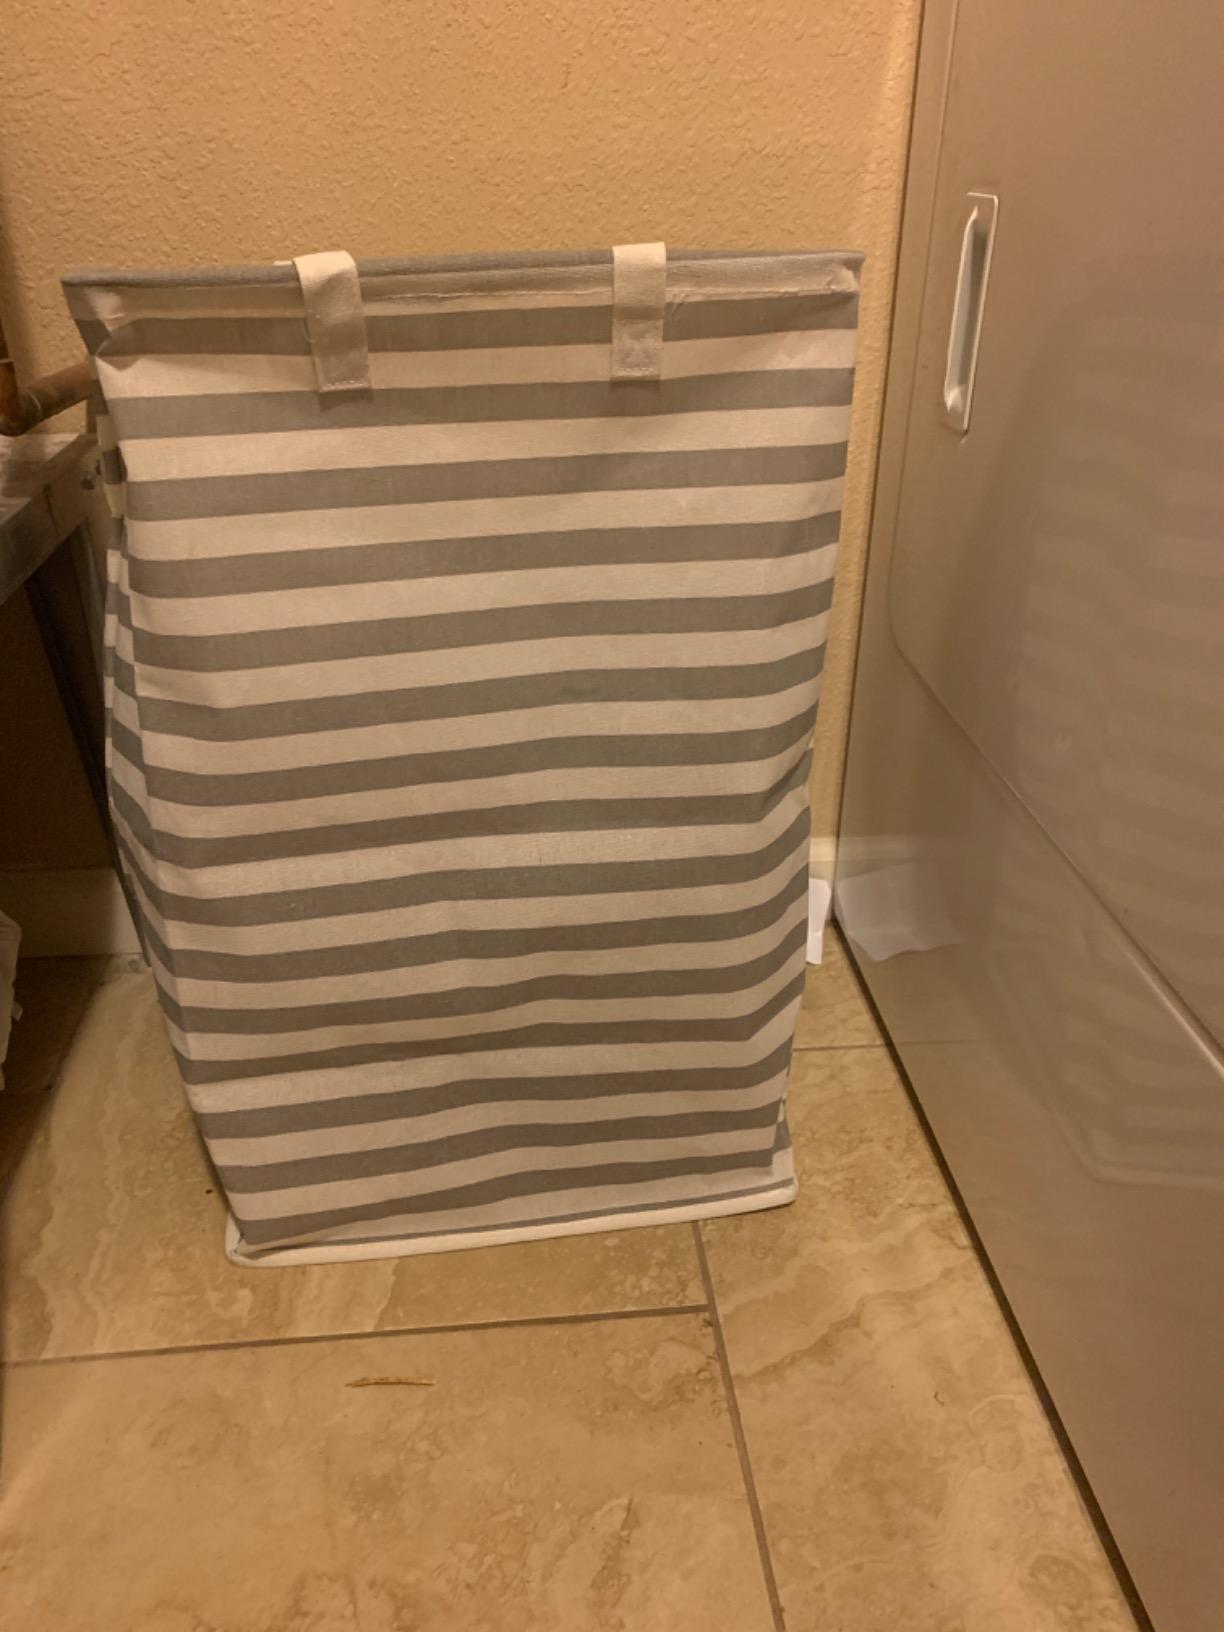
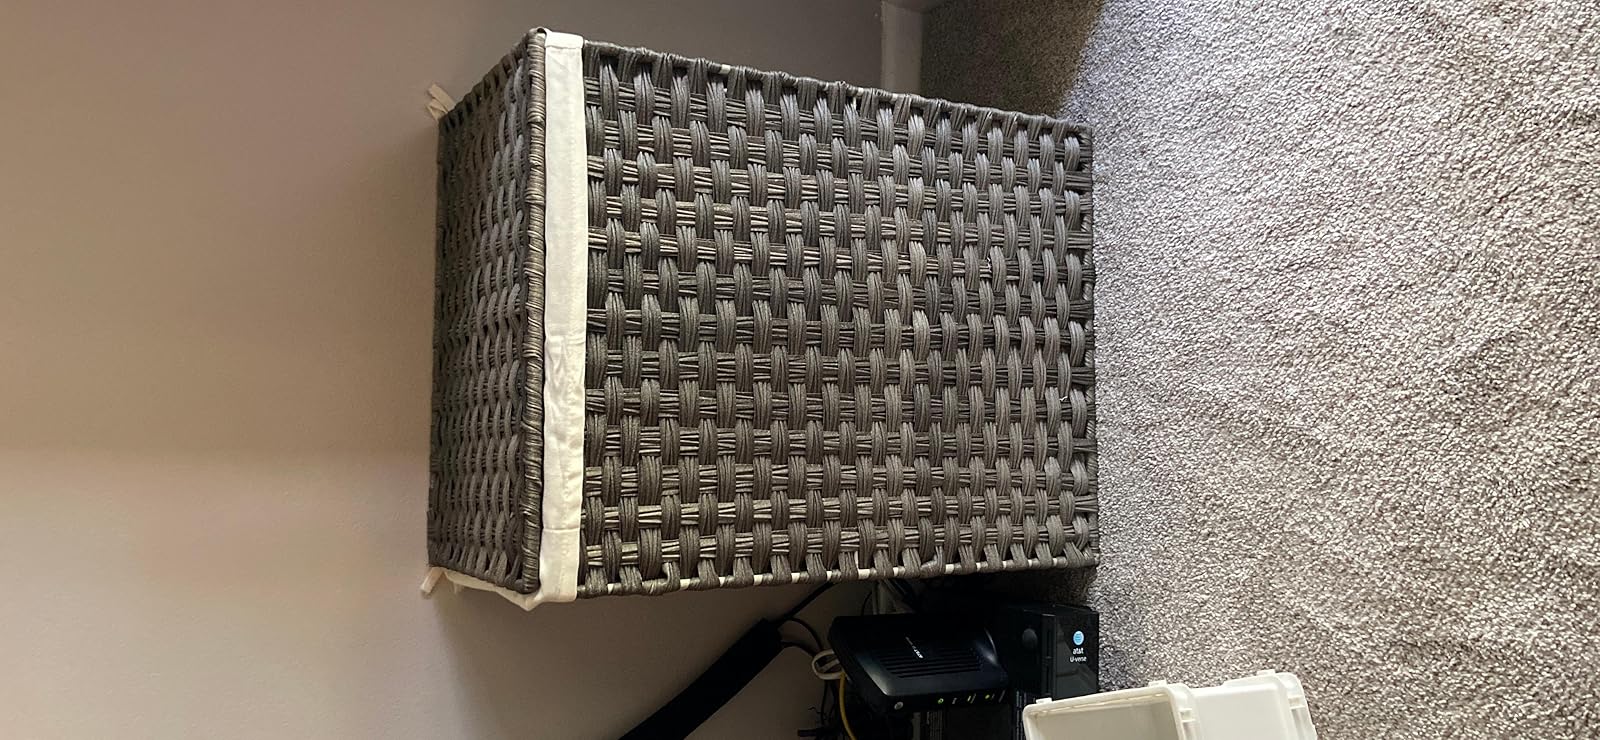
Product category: items_hamper
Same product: no